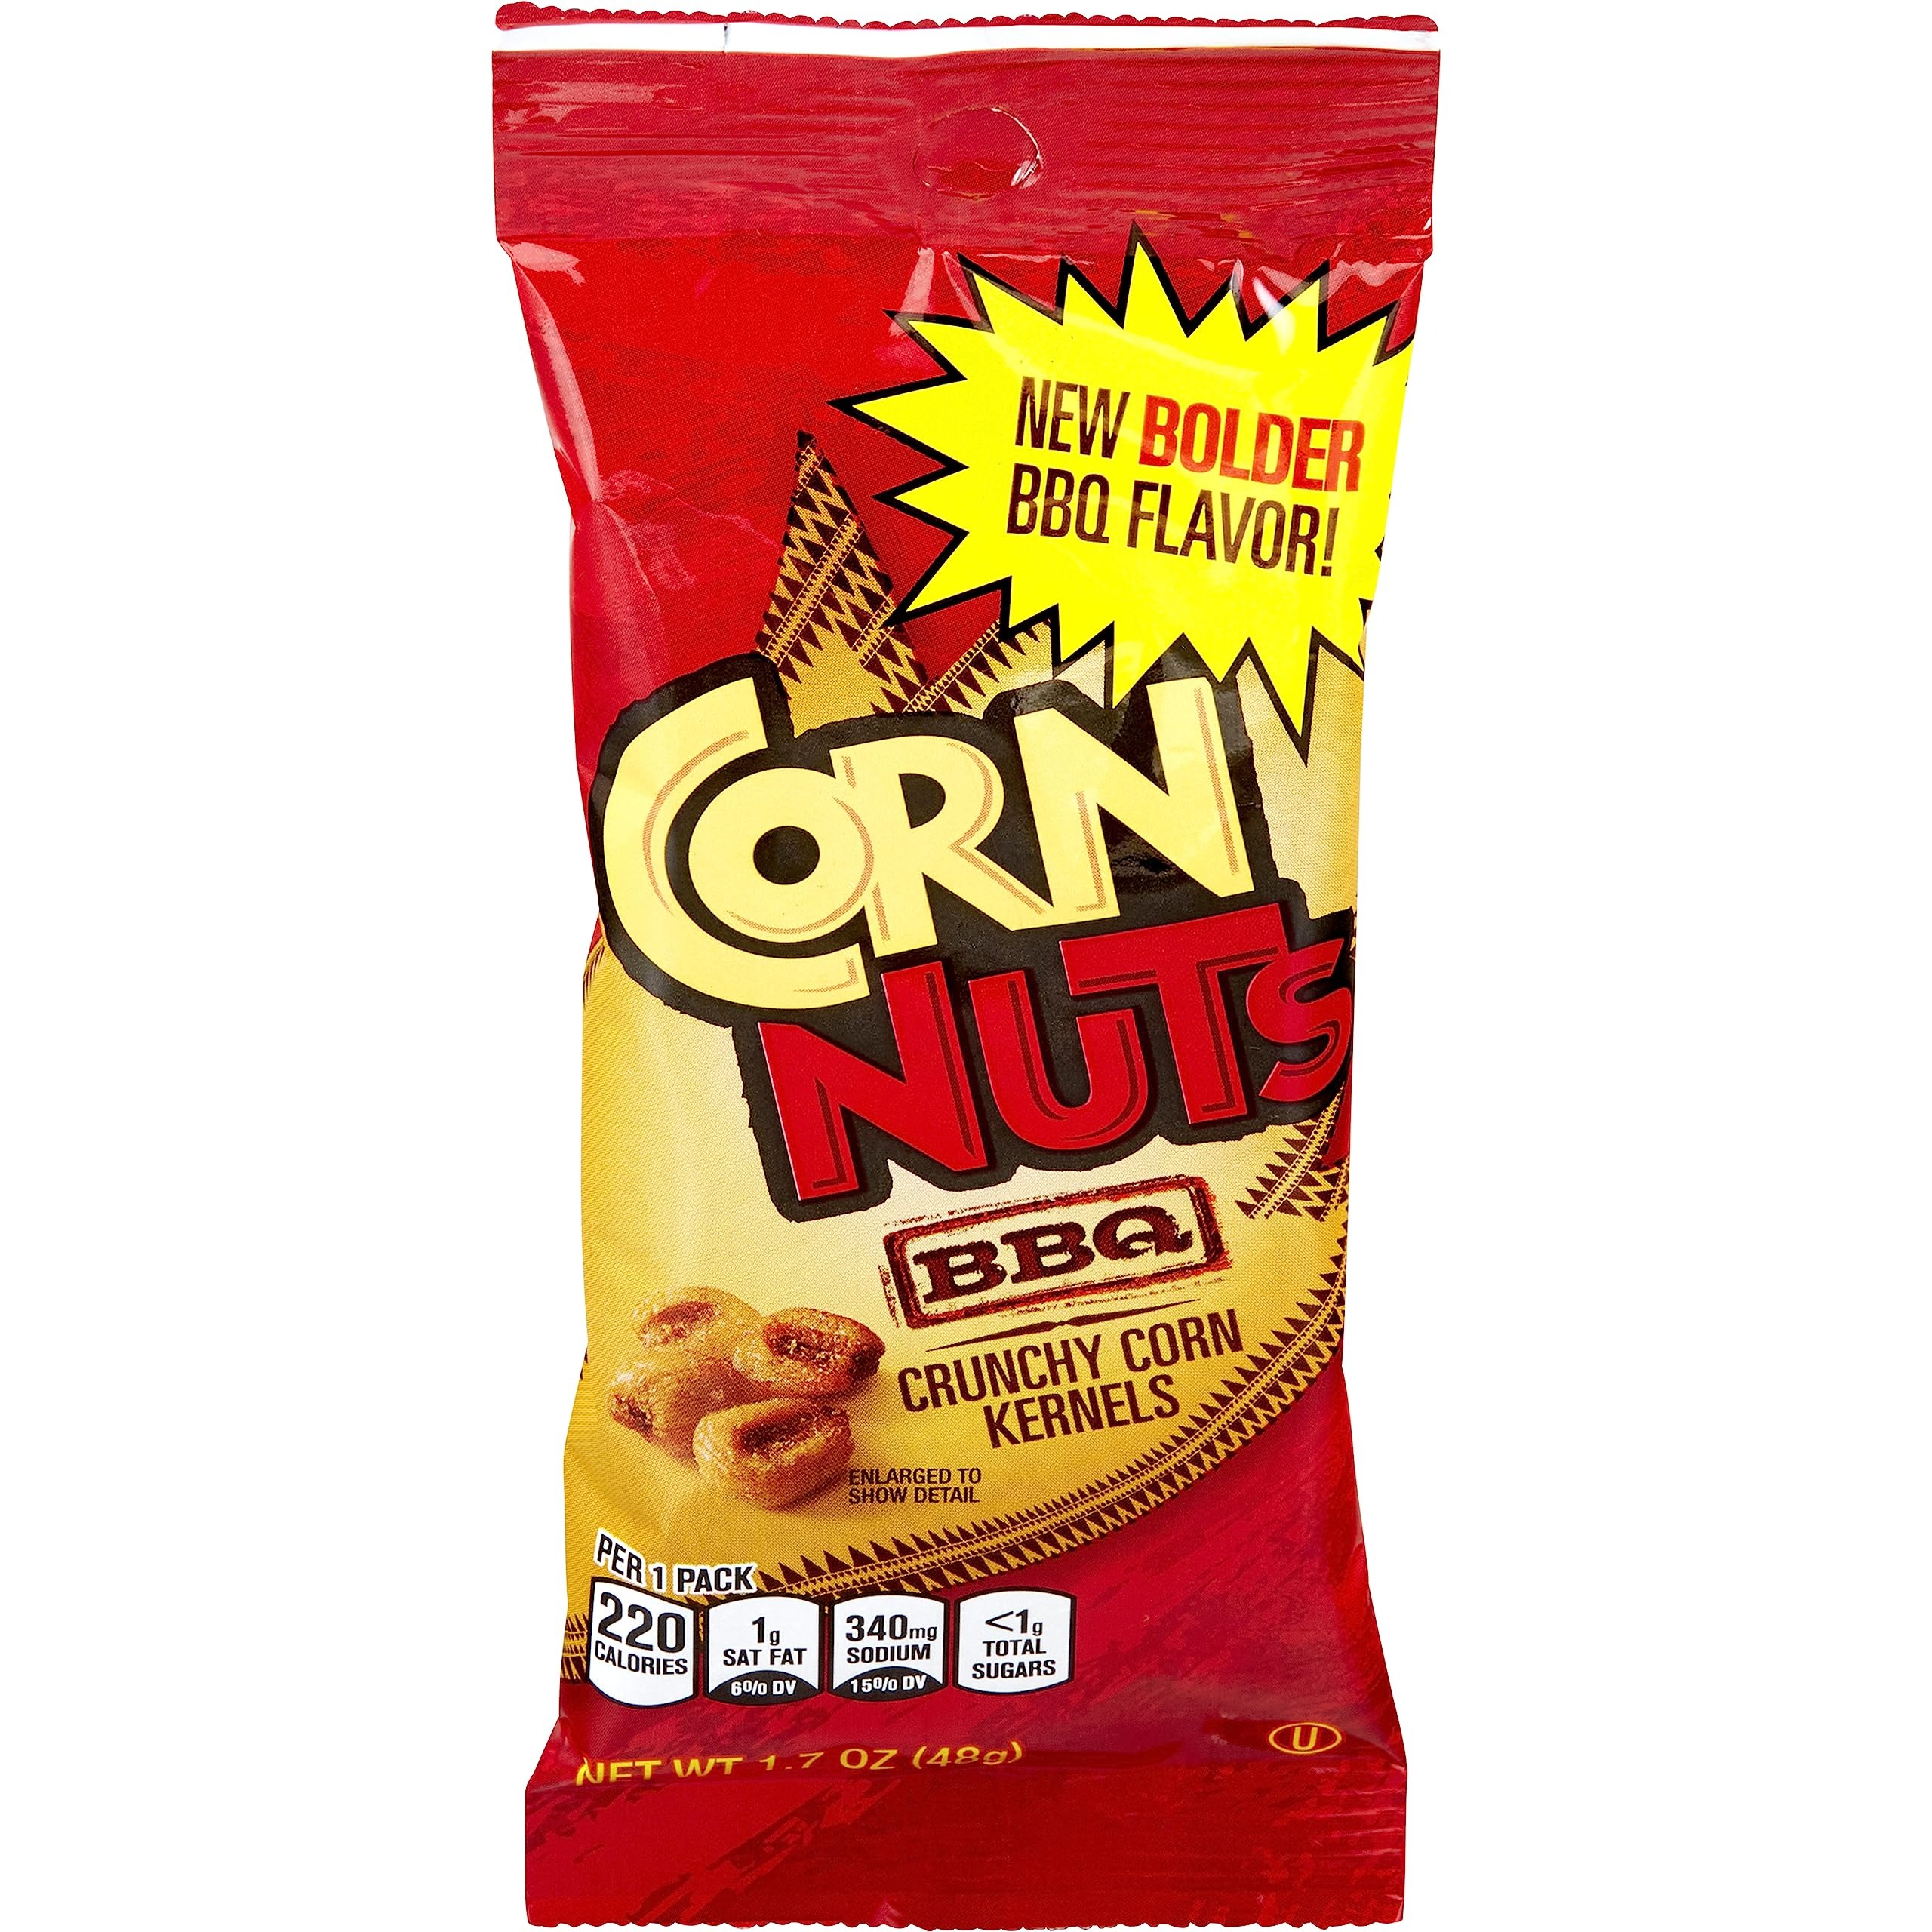
Item Name: Corn Nuts BBQ, 4 ounce, pack of 12
Bullet Point 1: Downhome BBQ taste in a bag
Bullet Point 2: Crunchy corn kernels snack
Bullet Point 3: Great alternative to potato chips
Bullet Point 4: Parties, snacks and lunch addition
Bullet Point 5: 12 - 4oz bags per order
Value: 4.0
Unit: Fl Oz

Price: 28.155